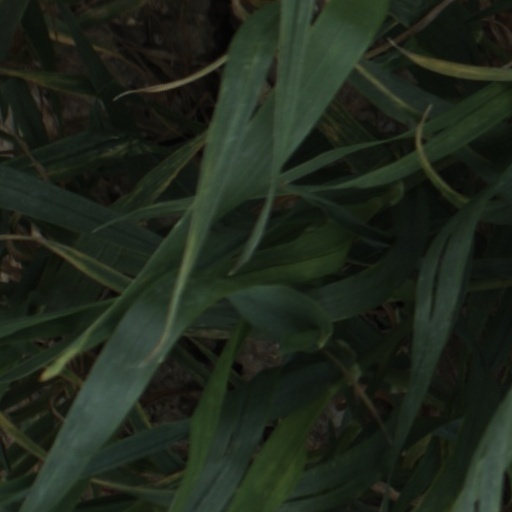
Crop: wheat